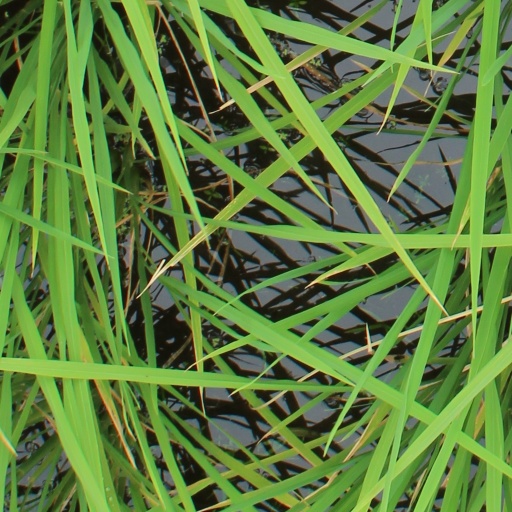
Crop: rice